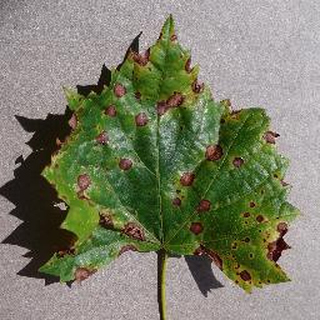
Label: grape_black_rot